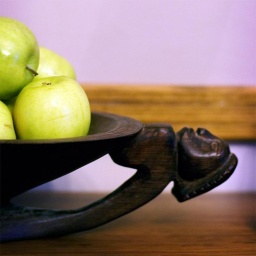
This wooden bowl is more than 40 years old, obtained by my parents in Papua New Guinea.